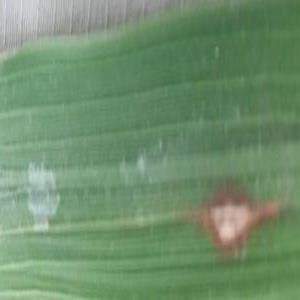
Disease: Blast